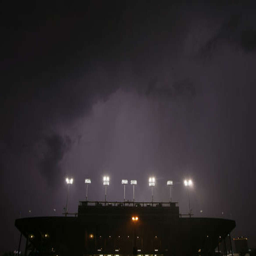
lightning illuminates the sky over sports facility during a game against educational institution campus .